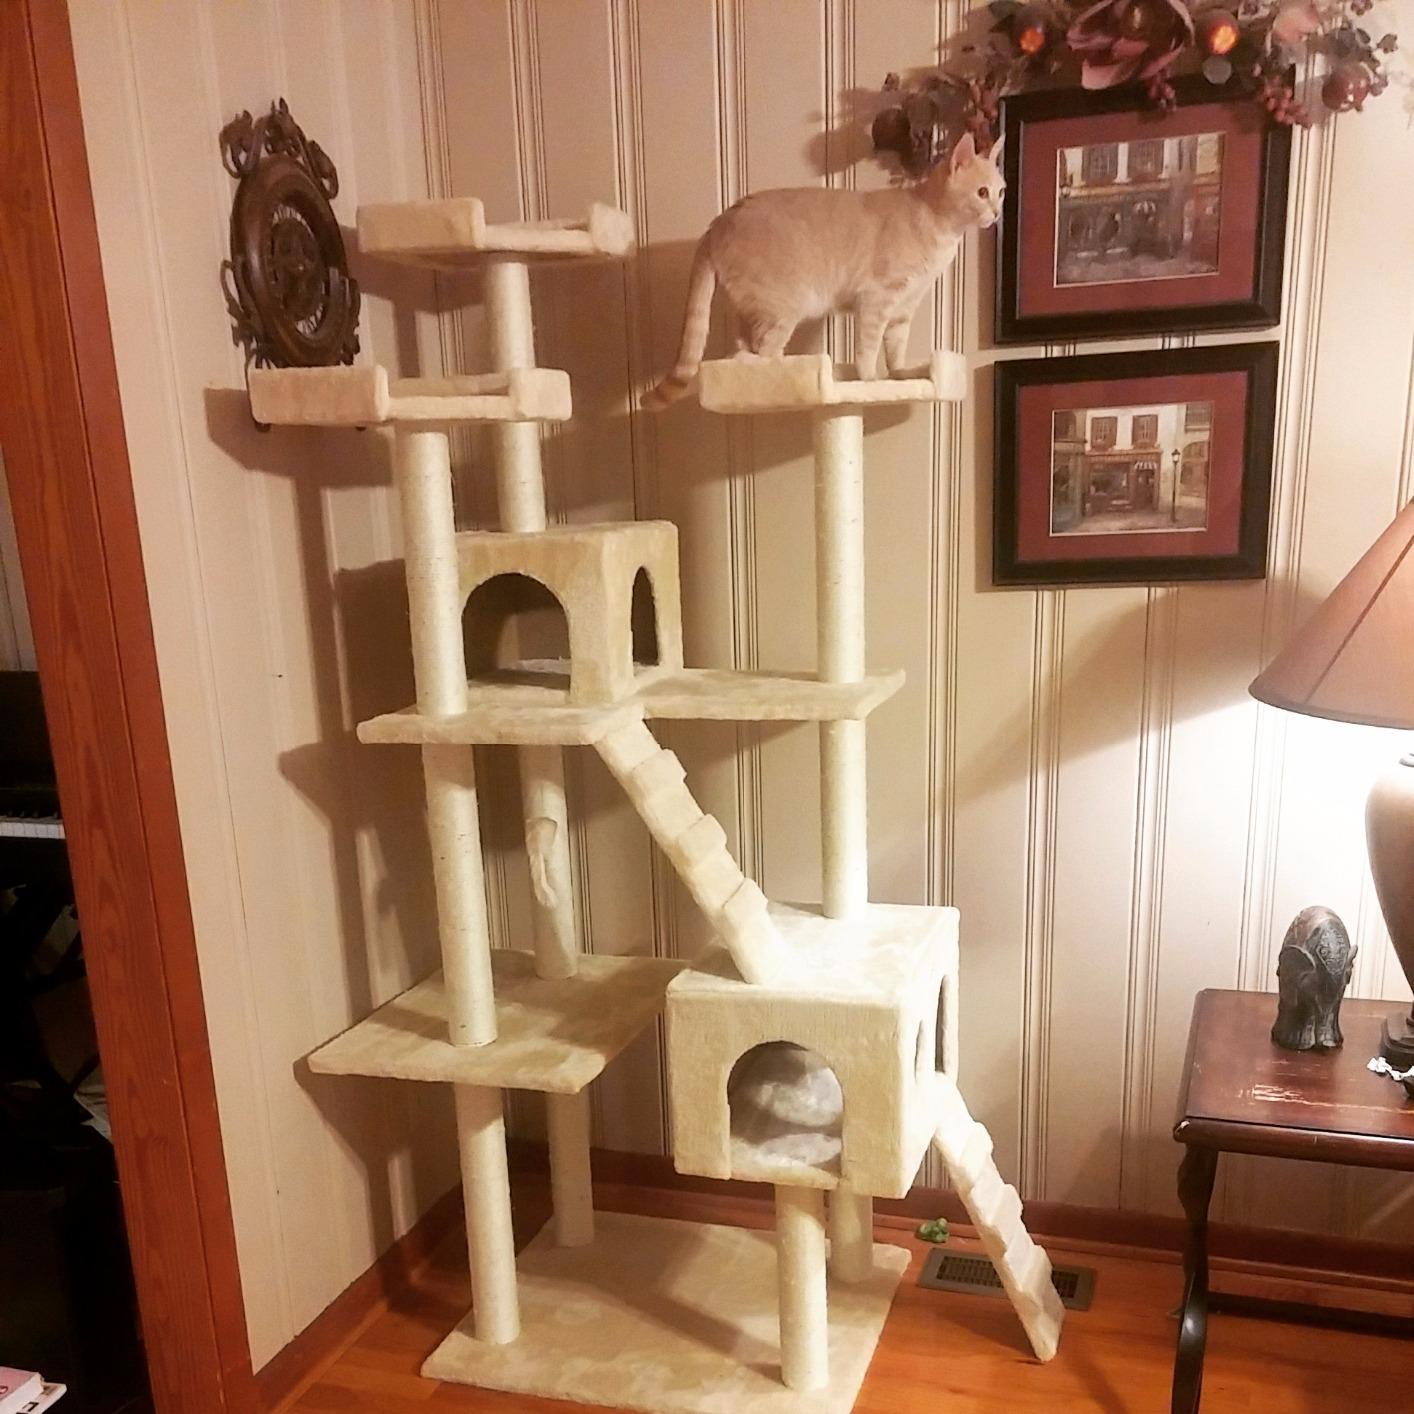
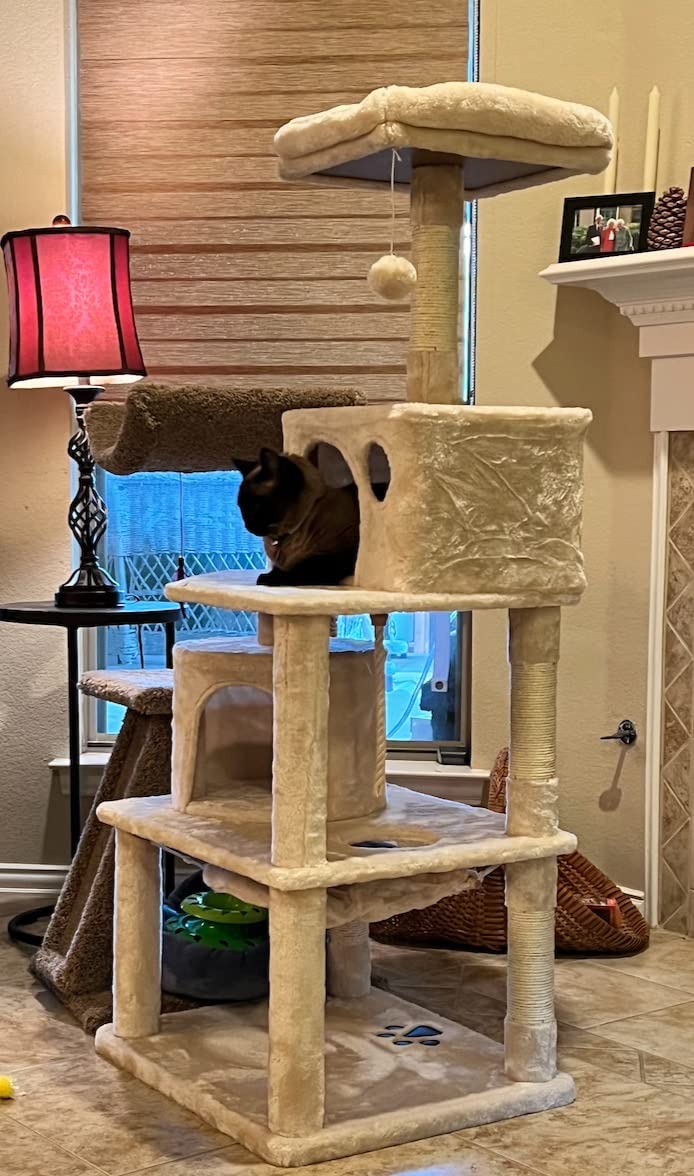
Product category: items_cat tree
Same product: no